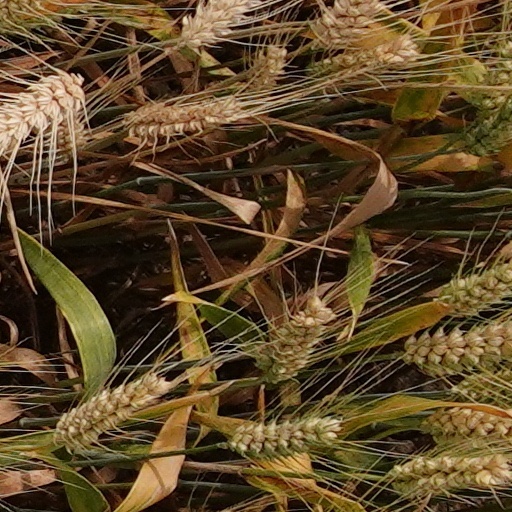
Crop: wheat